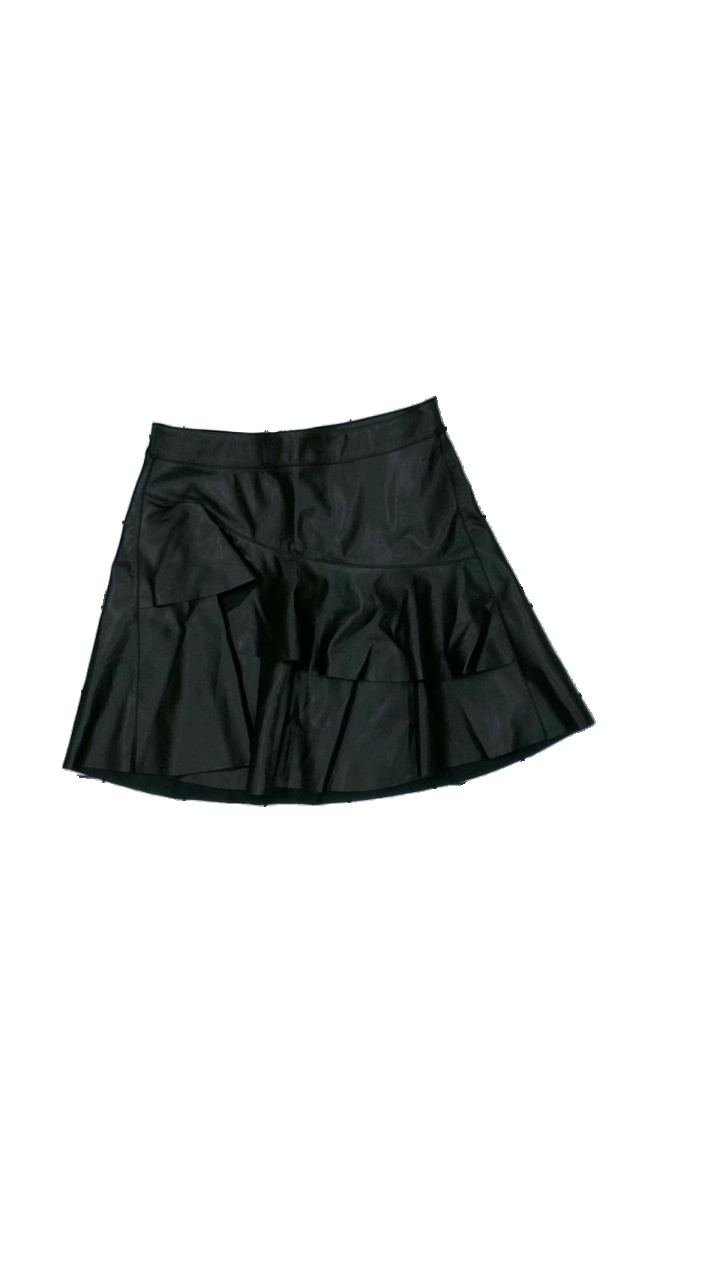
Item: Skirt (Ladies)
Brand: Only
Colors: Black
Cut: Regular
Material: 100% poly
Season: All
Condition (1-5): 5
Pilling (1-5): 5
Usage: Reuse
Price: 100-150